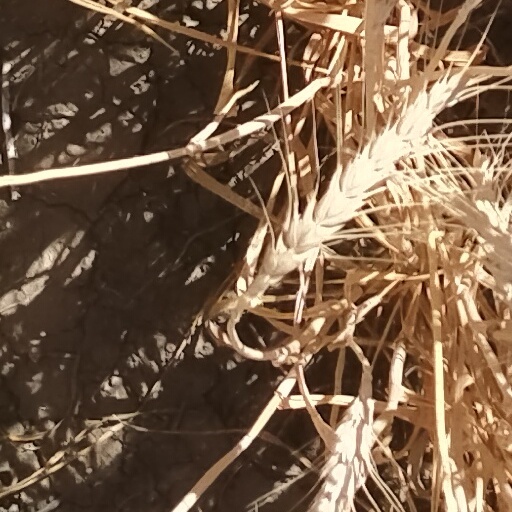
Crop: wheat